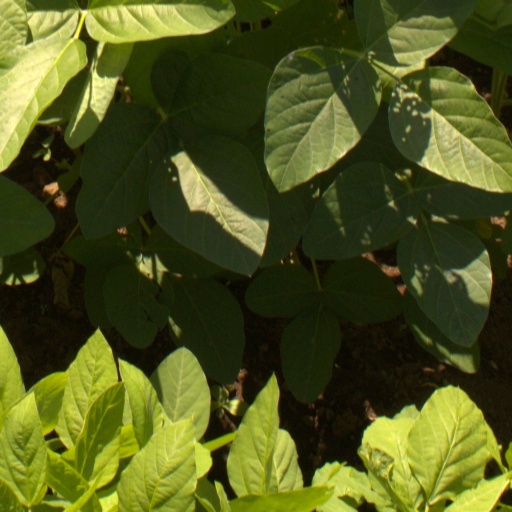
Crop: soybean